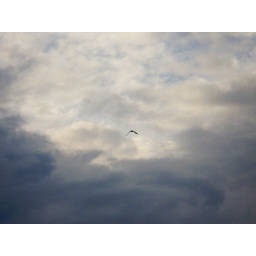
A lone bird flying in a windy sky.